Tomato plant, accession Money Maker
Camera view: vertical (180 deg); turntable rotation: 60 degrees
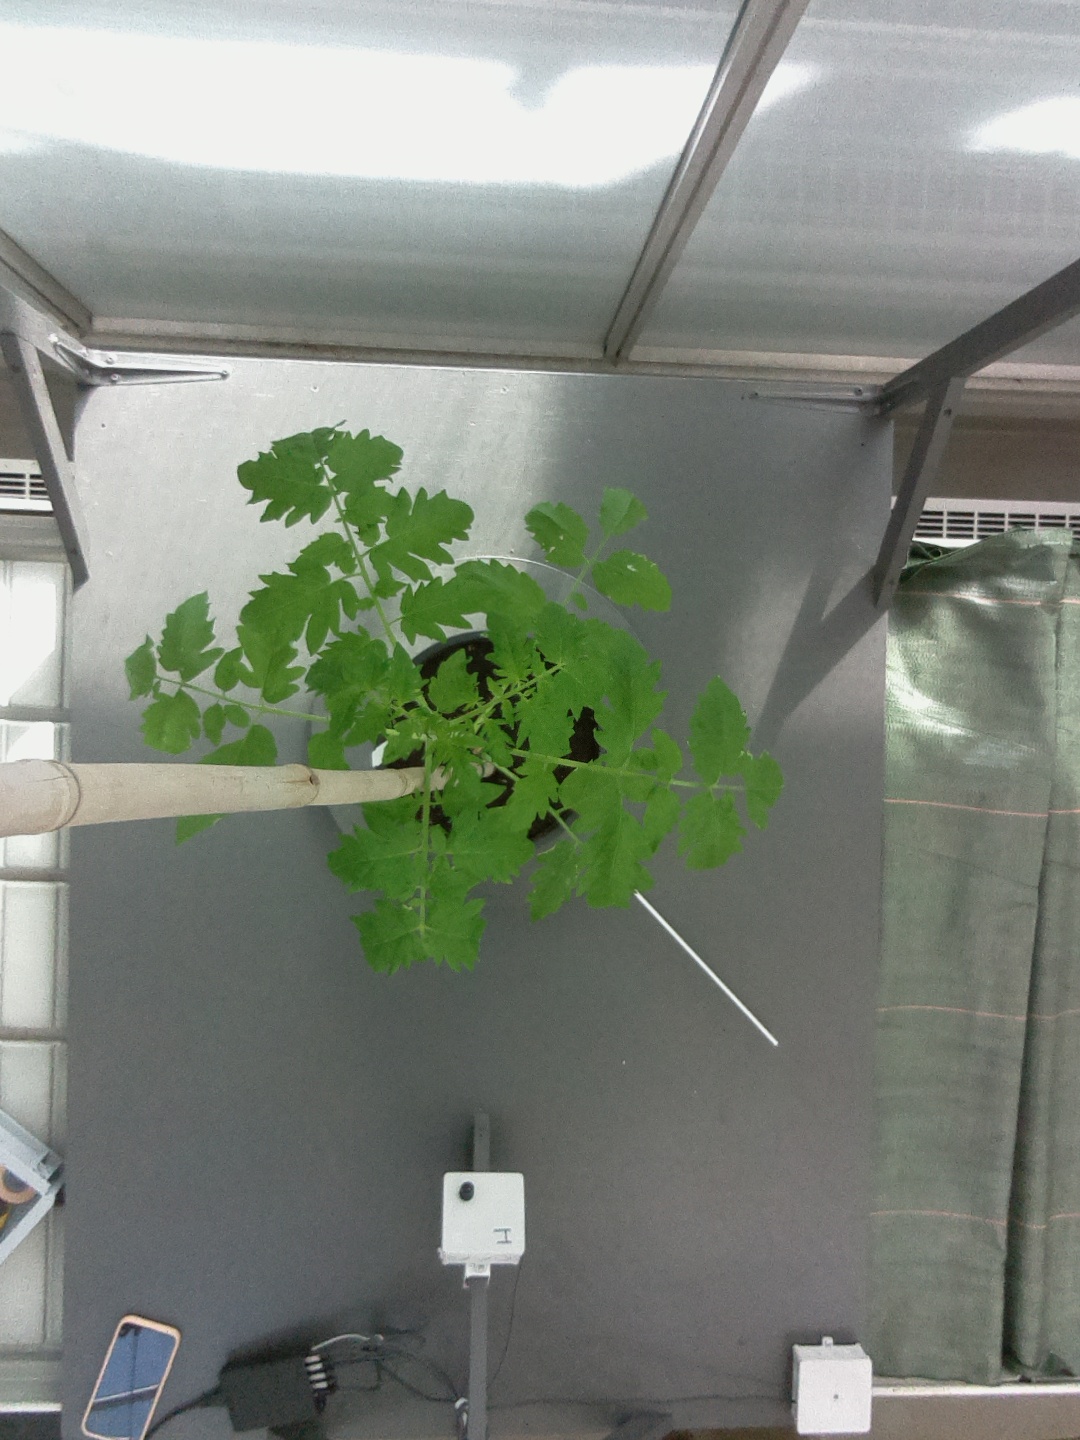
BBCH growth stage 14: 8 of true leaves visible